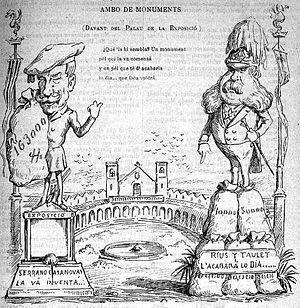
Eugenio Rufino Serrano de Casanova, plus connu sous le nom de Eugenio Serrano de Casanova, né en 1841 à Neda et mort 1920 à Barcelone est un entrepreneur espagnol, connu pour avoir impulsé l'Exposition universelle de Barcelone de 1888.